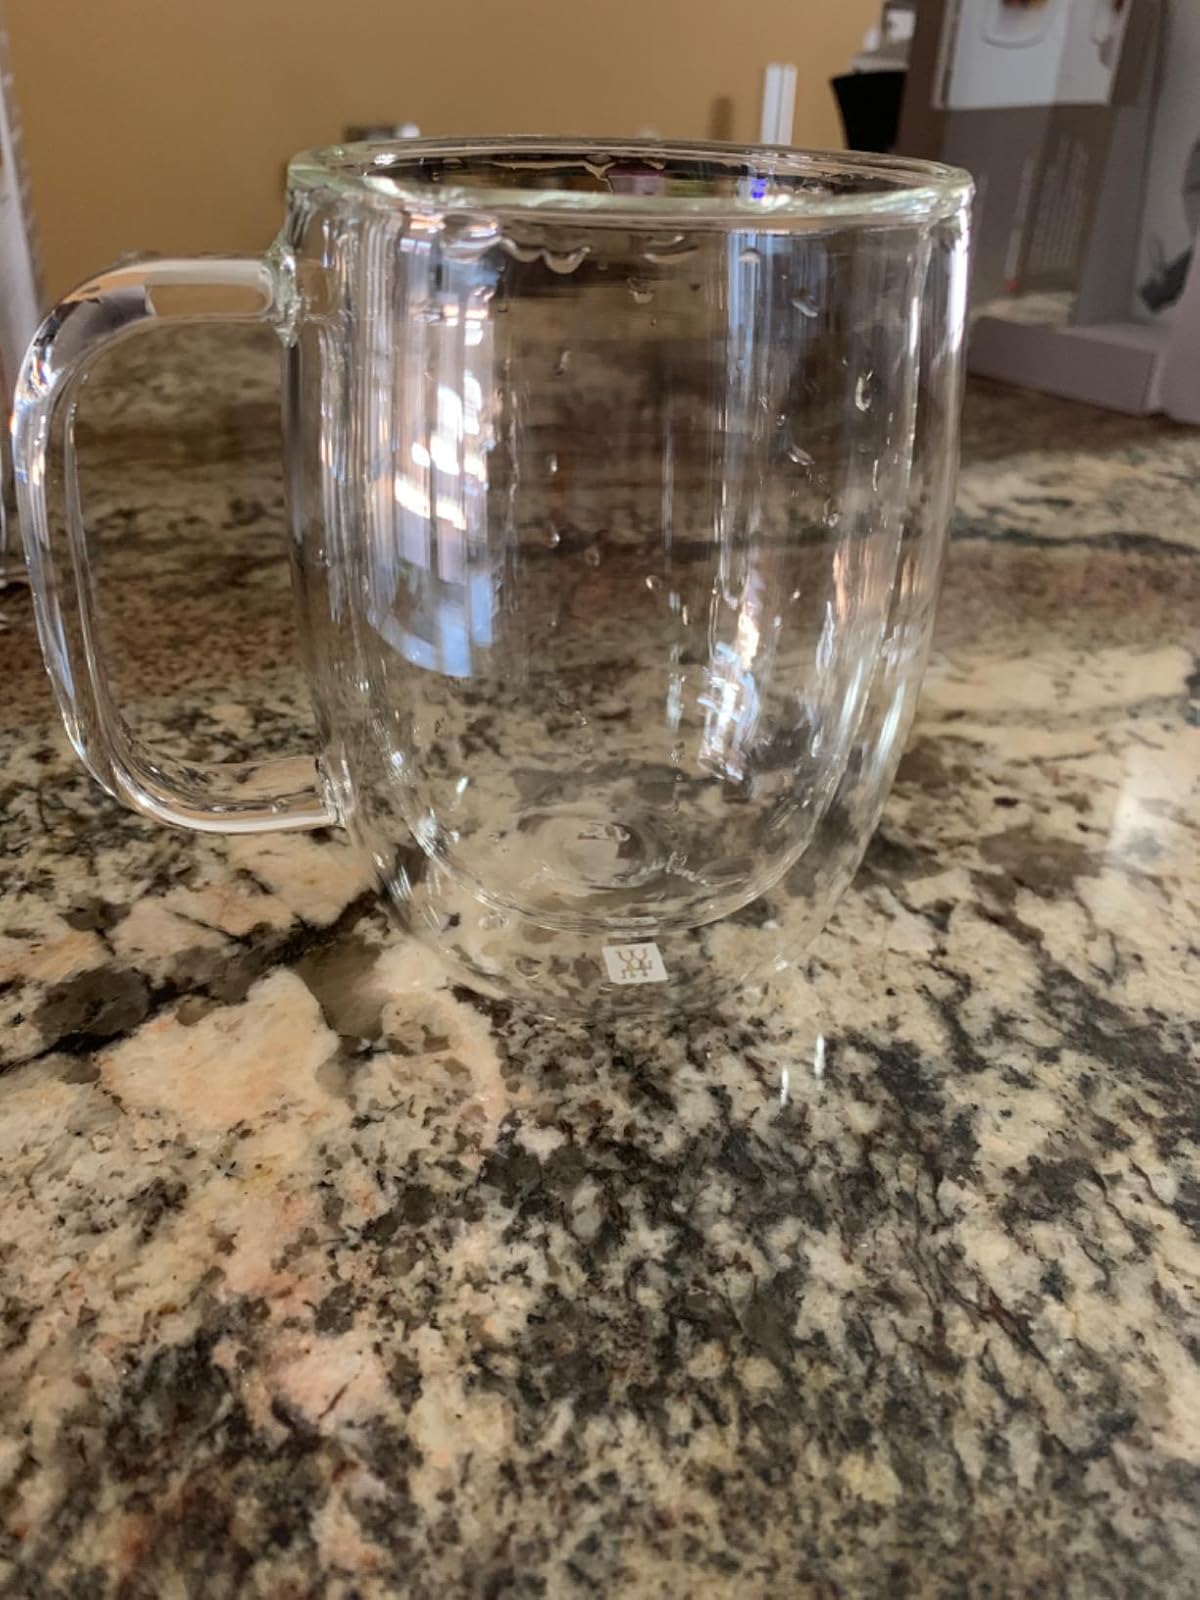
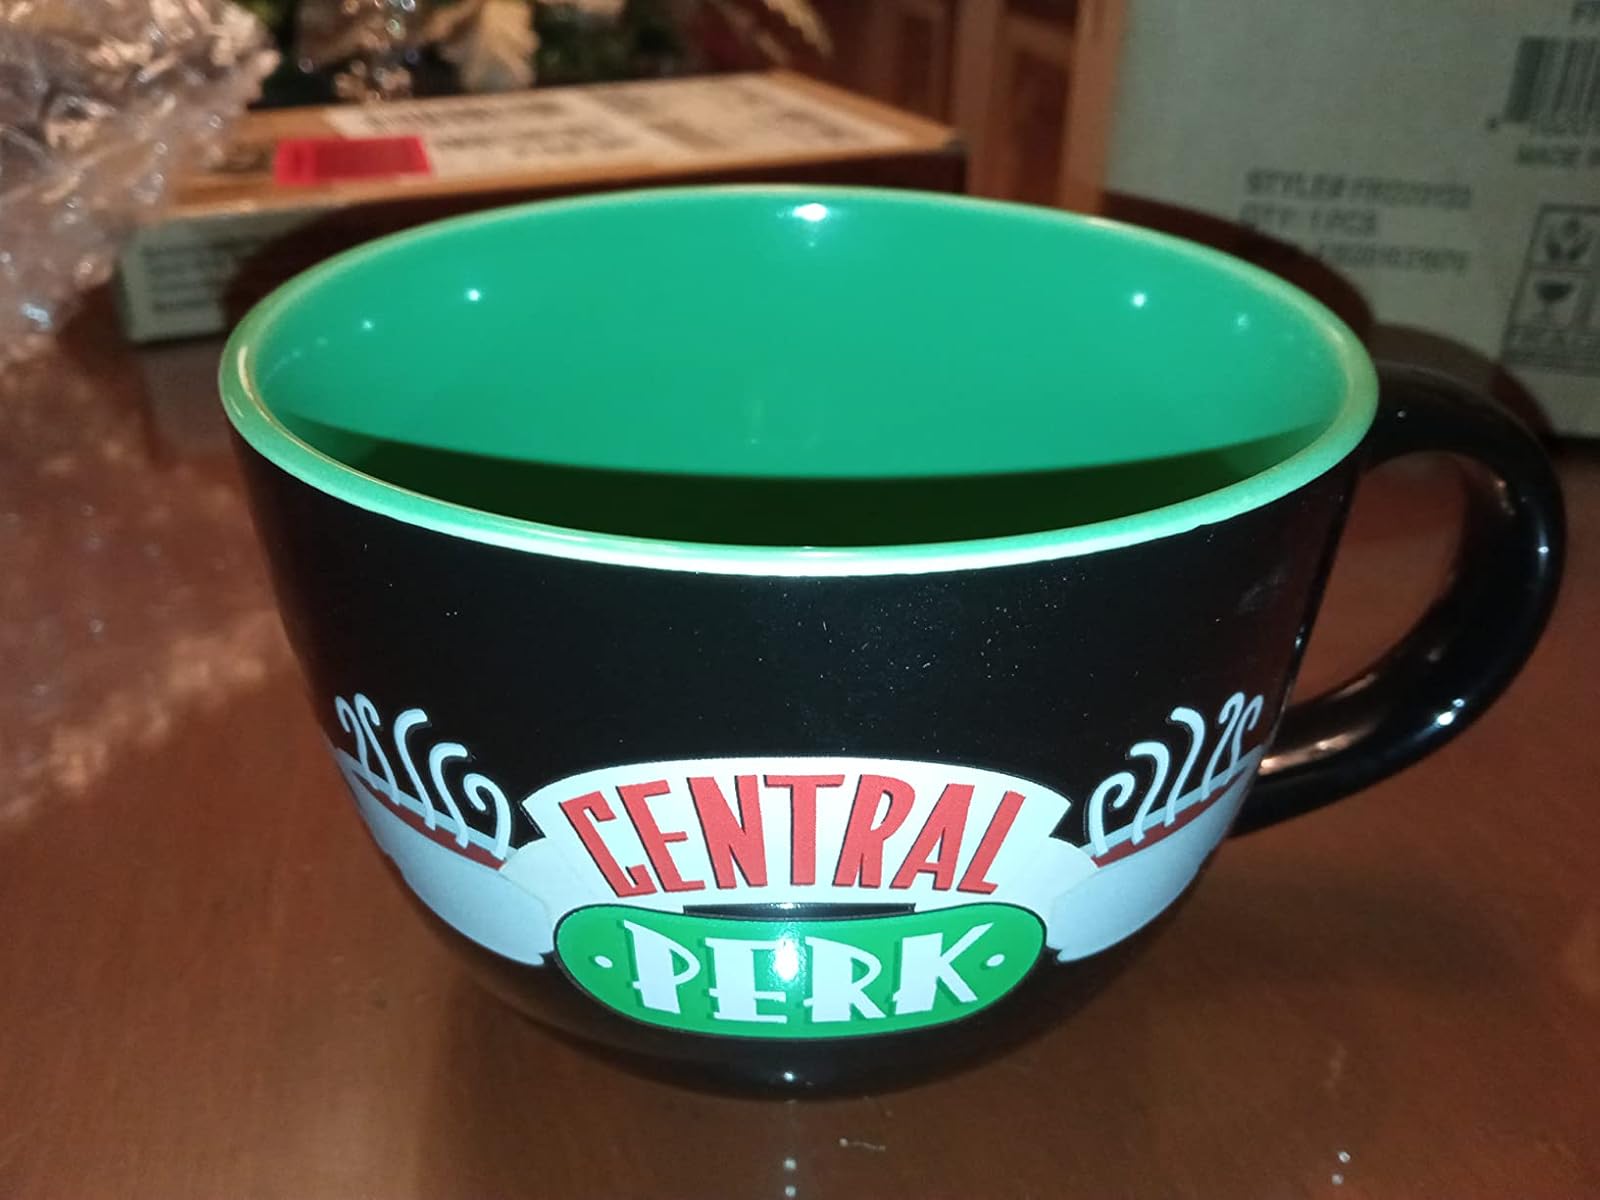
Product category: items_mug
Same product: no